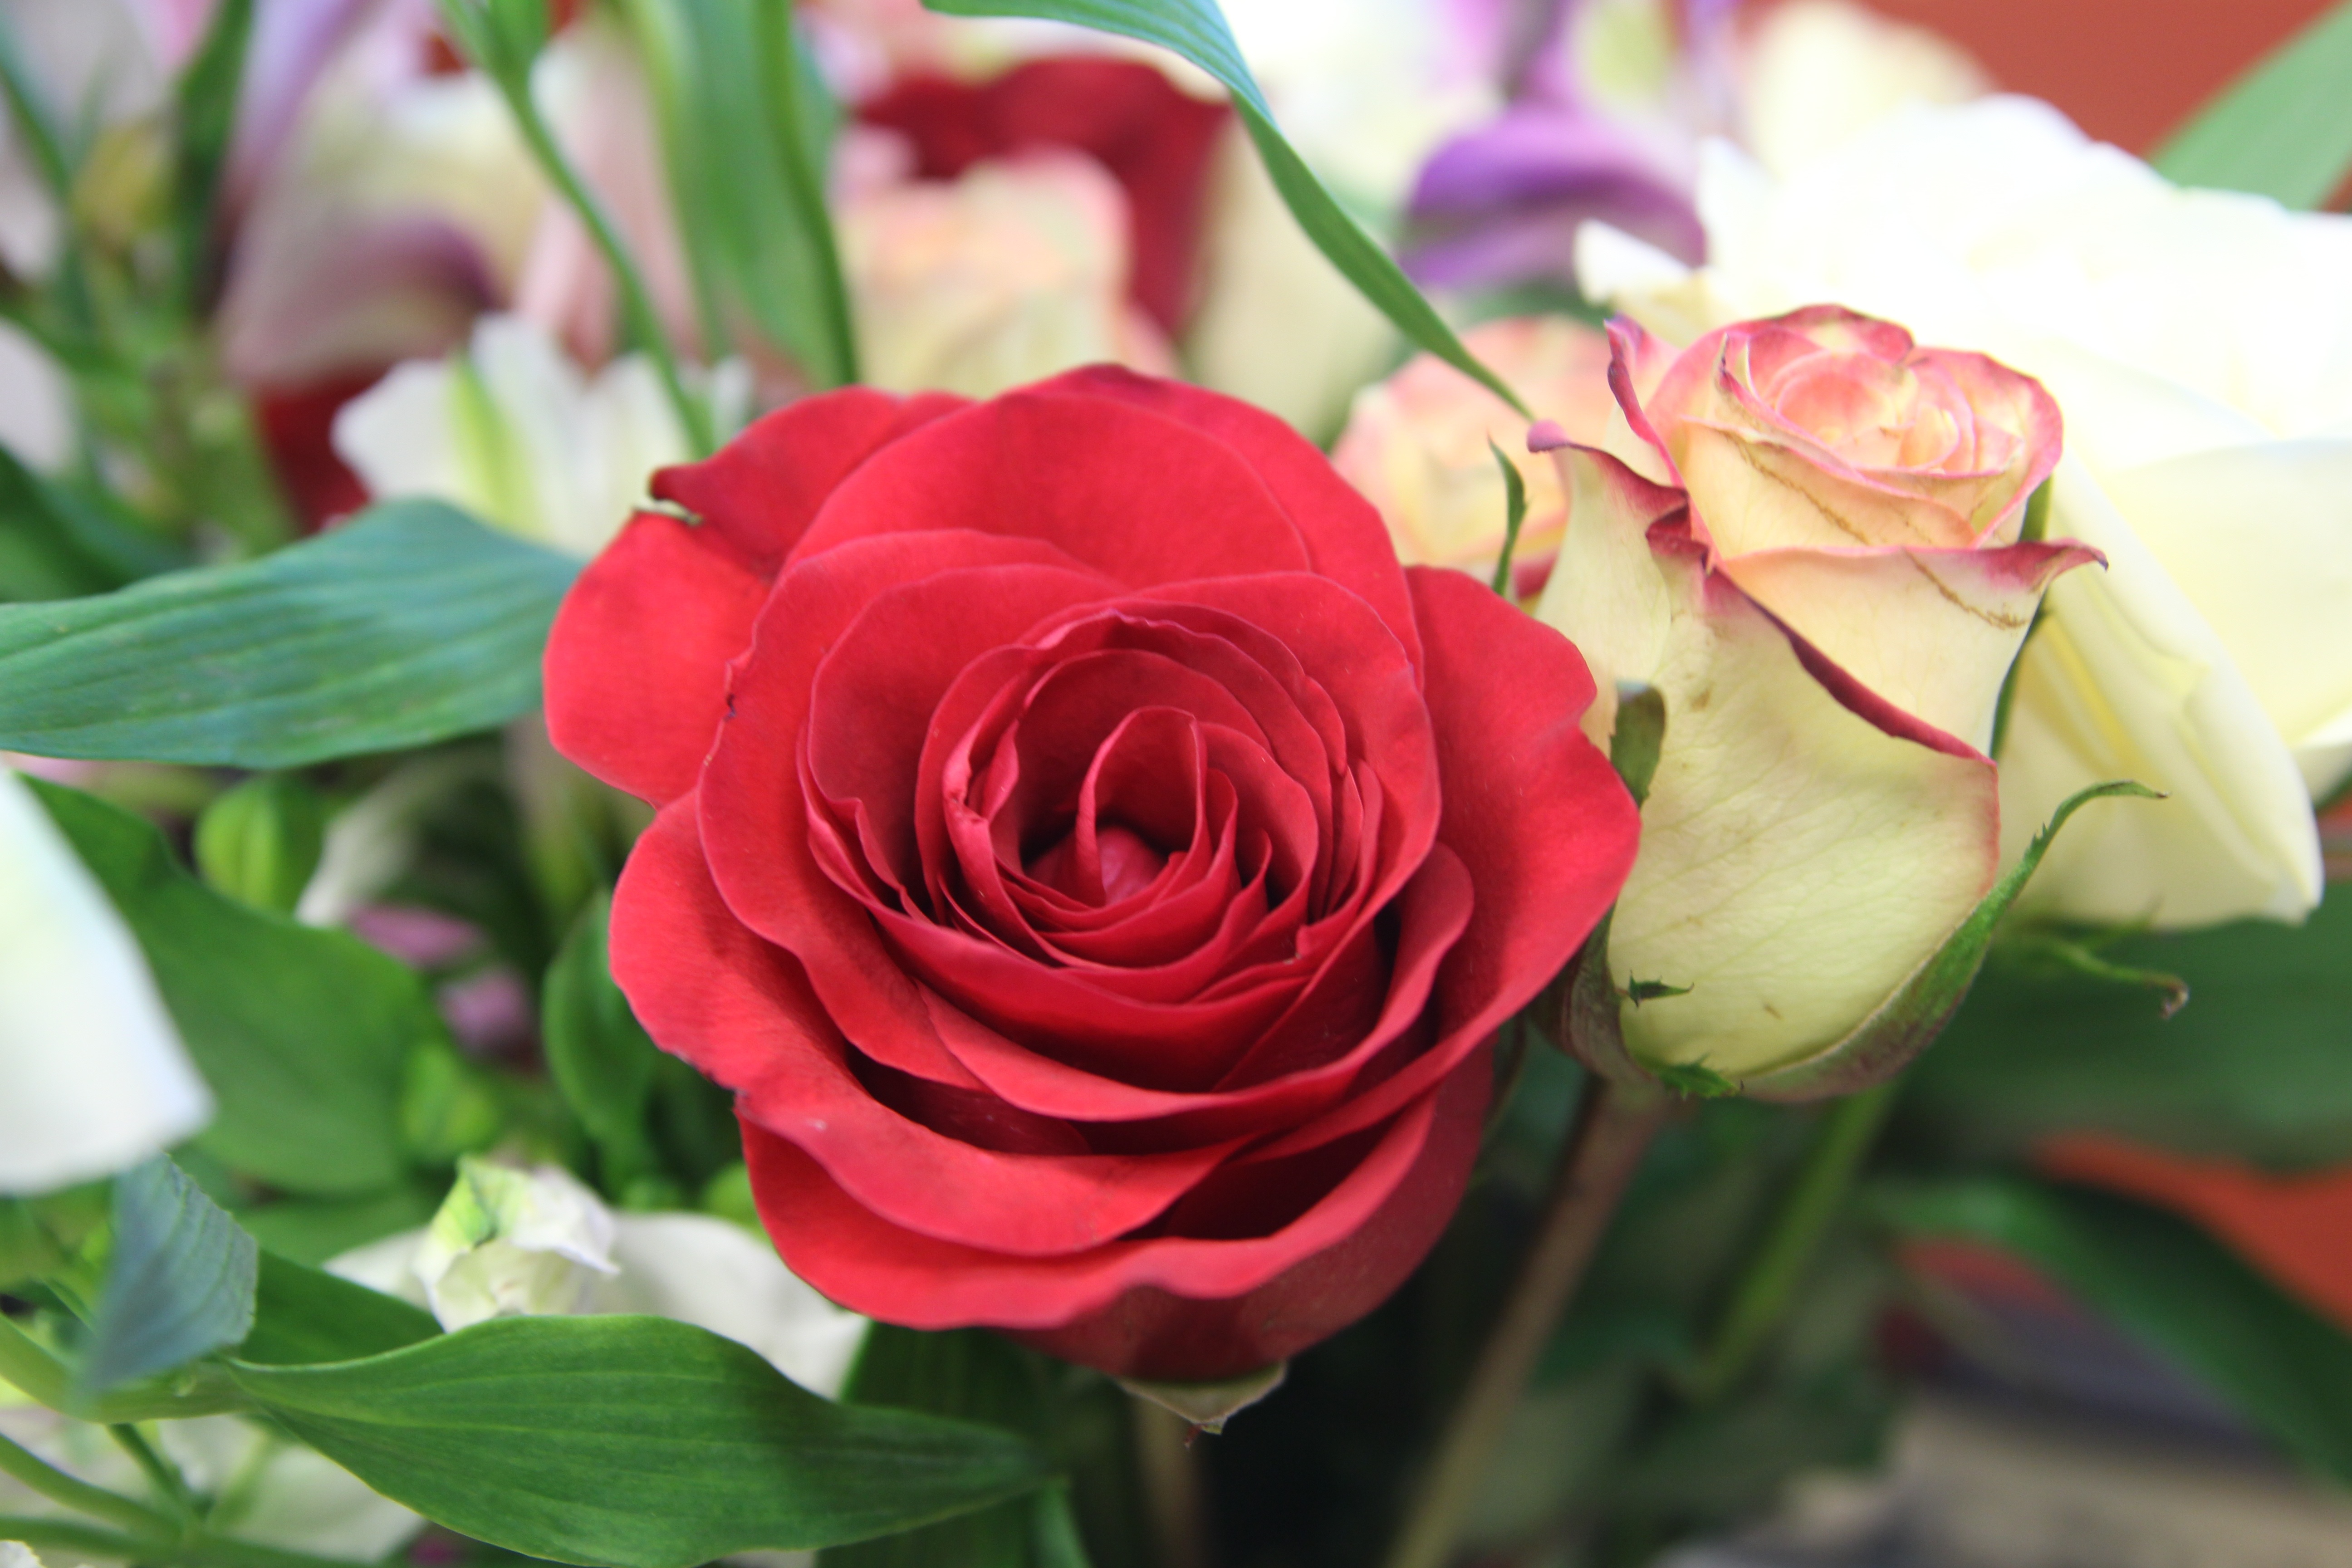
plant, bunch, white, flower, petal, bloom, floral, love, bouquet, gift, vase, rose, pink, present, arrangement, anniversary, floristry, floribunda, flowering plant, garden roses, rose family, flower bouquet, land plant, rosa centifolia